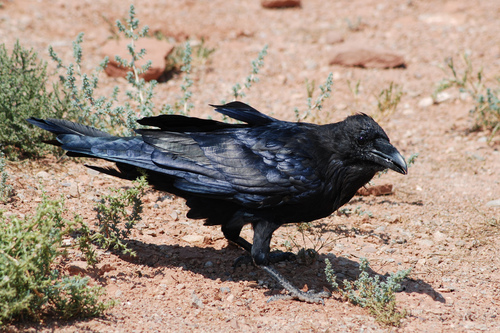
a small bird that is solid black from it's beak to it's rectrices.
this is a black bird with black feet and a large black beak.
a small bird has black and bluish feathers and a curved beak
this bird is black in color with a black beak, and black eye rings.
the shiny, black bird has some navy-blue trimmed wings, a slightly downward-pointing, large beak relative to its head, and long thighs.
this bird contains all black feathers except for the dark blue feathers along its secondaries and tail.
this bird is all black with secondaries that almost look deep blue, and he has a long bill whose top curves down rather sharply to meet the bottom.
a large yet short bird that has black feathers.
this bird has wings that are black and has a thick bill
this bird has wings that are black and has a thick bill
Species: Common Raven